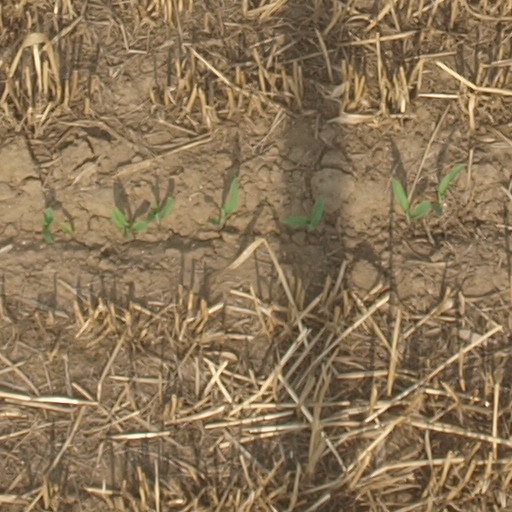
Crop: maize; corn